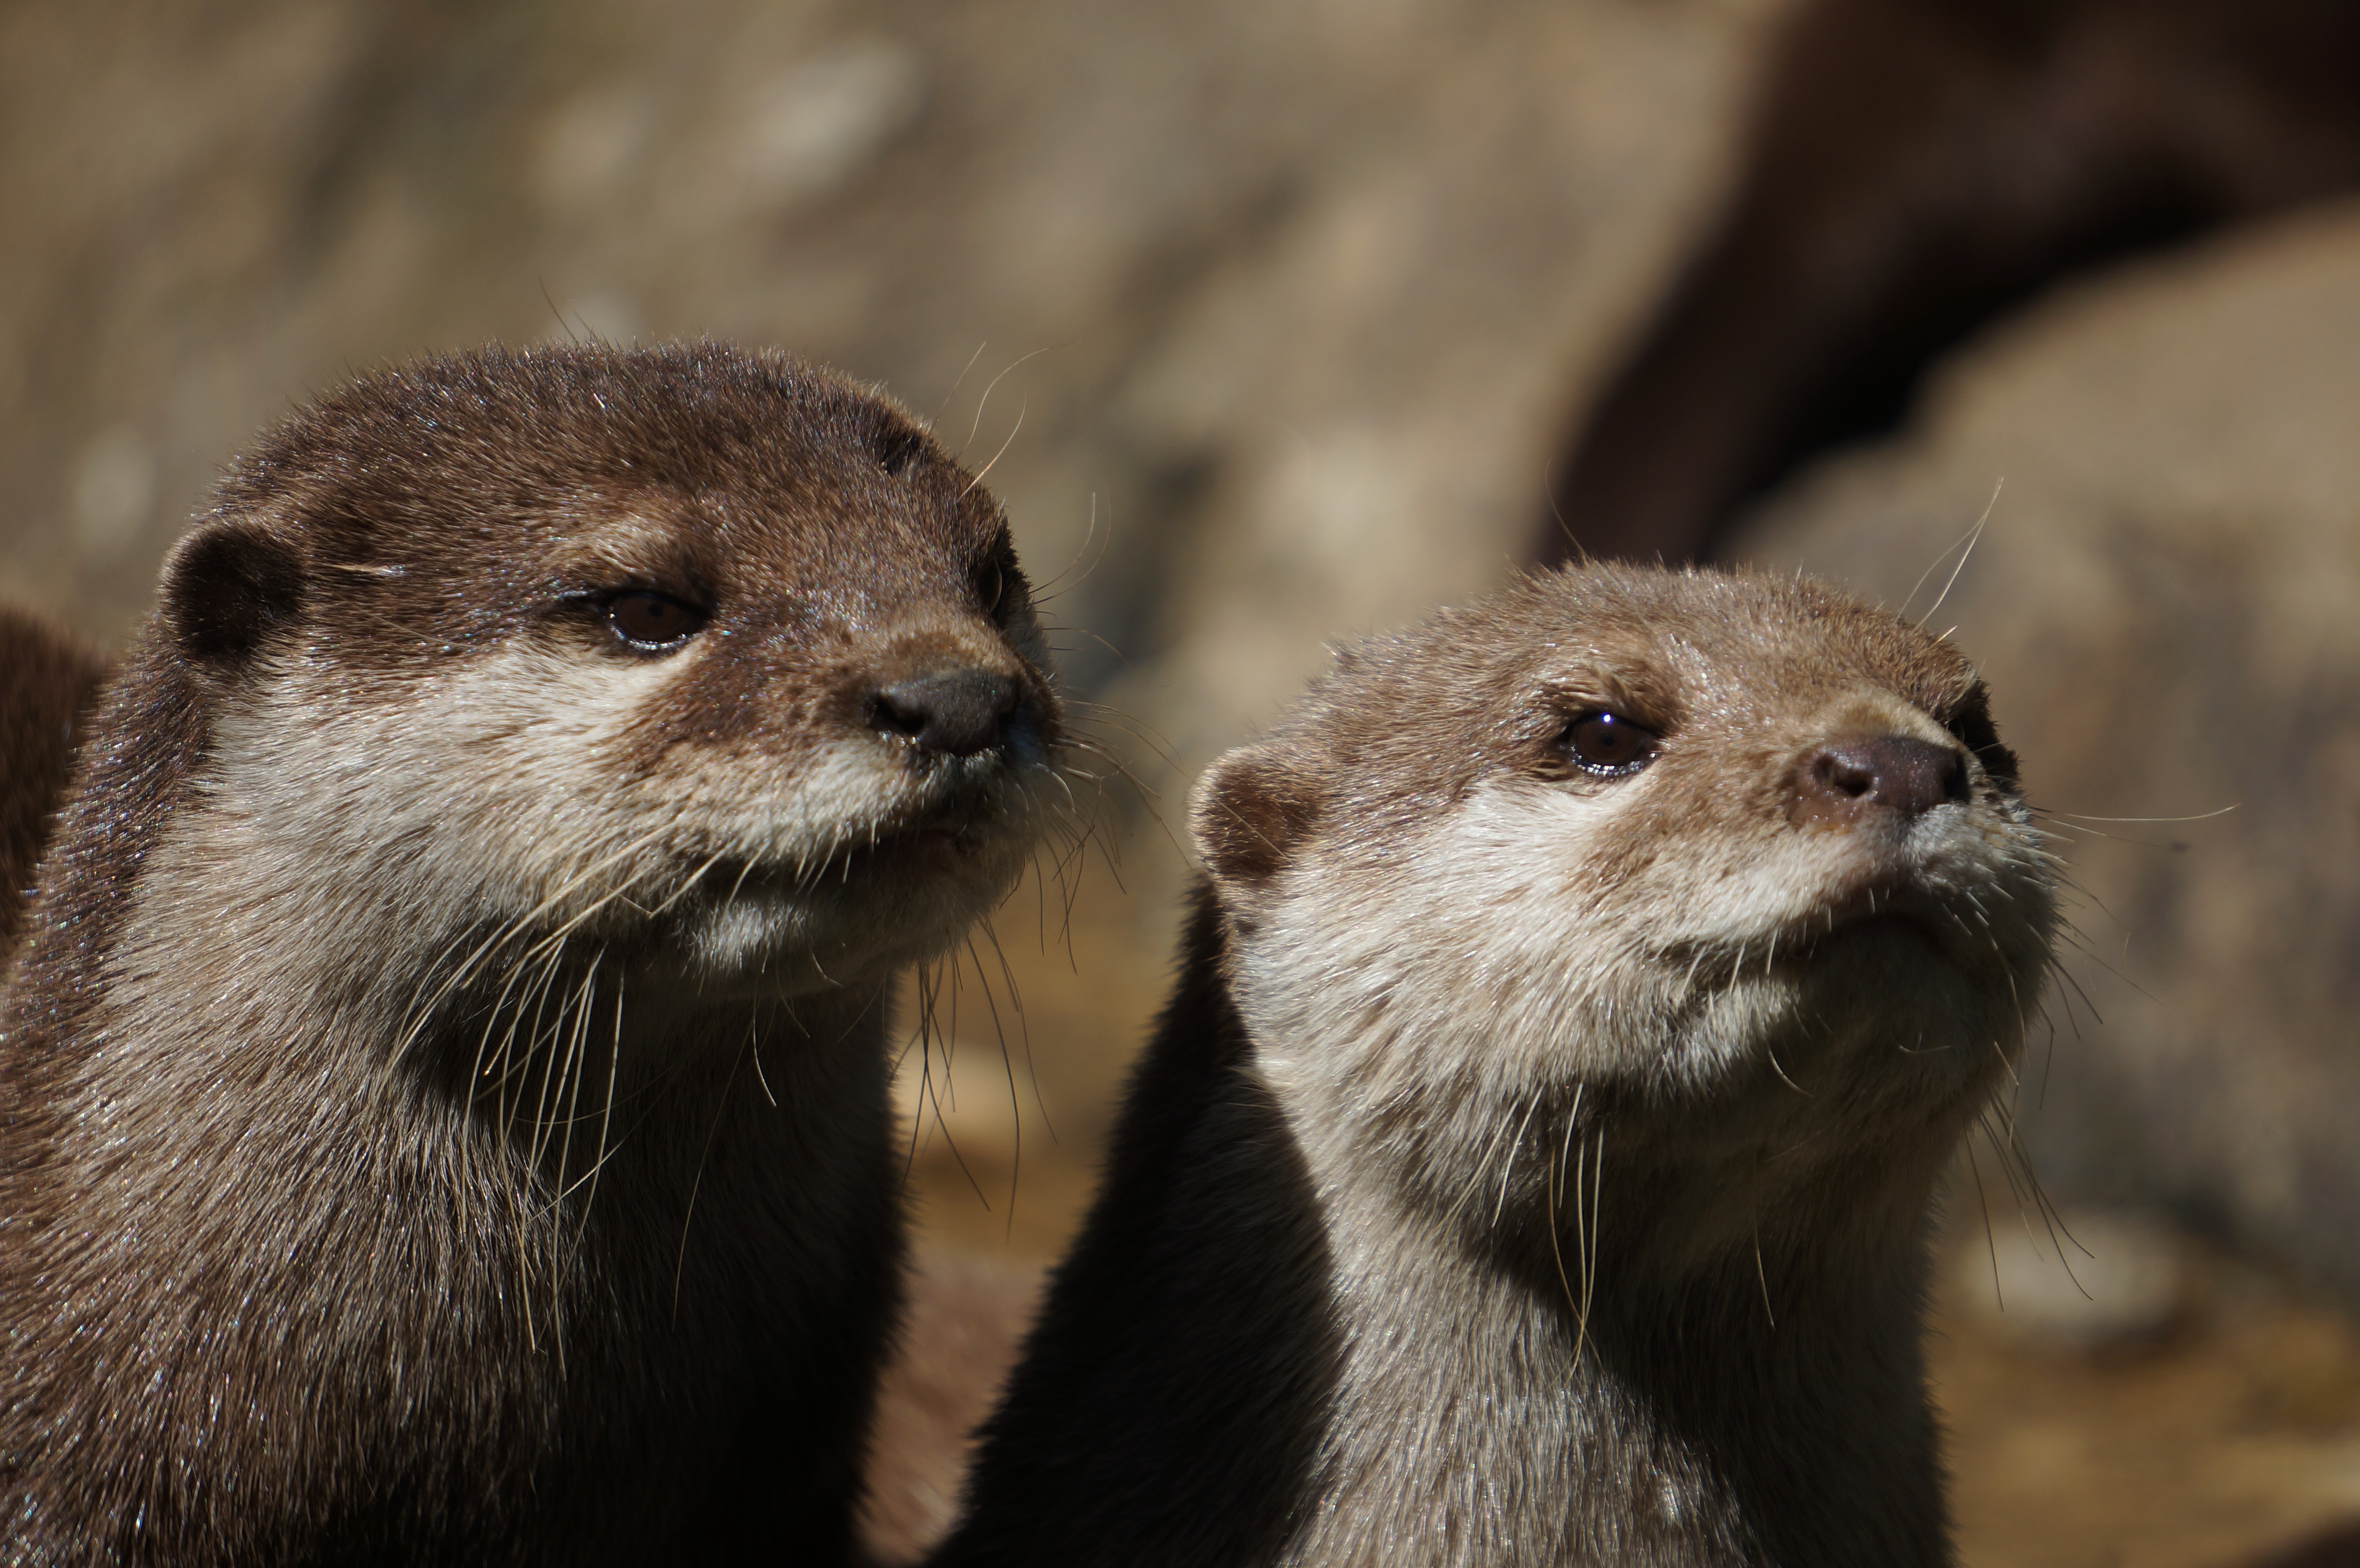
animal, cute, wildlife, zoo, portrait, couple, mammal, fauna, whiskers, vertebrate, otter, mink, prairie dog, mustelidae, polecat, black footed ferret